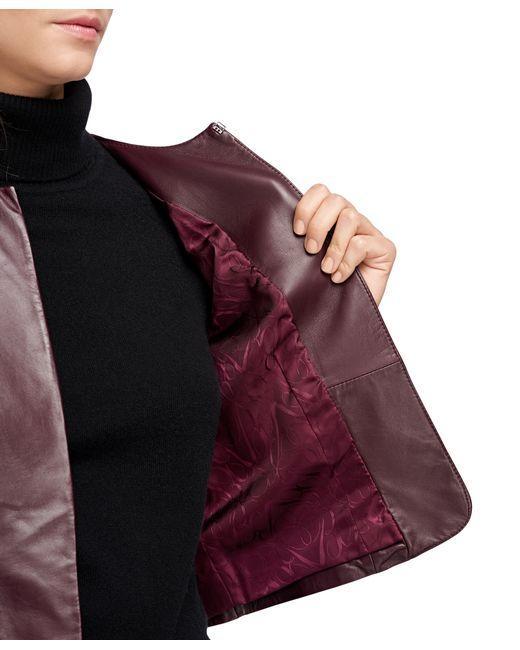
Kastanienbraune Satinweste lässige Partykleidung